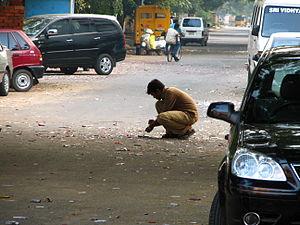
Divali, également appelée Diwali ou Deepavali, est une fête majeure dans le monde indien. « Divali » est la forme contractée de « Dipavali », tiré du sanskrit « rangée de lampes ». Indissociable de la grande fête de Dussehra, qui a lieu vingt jours avant, elle commémore le retour de Rama à Ayodhya. Ses habitants avaient alors éclairé les rues où passait le roi avec des lampes dip.